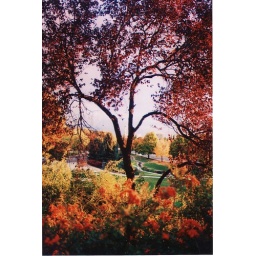
north of campus. the river goes to the duck pond near heritage halls. shot with a Pentax spotmatic 35mm SLR